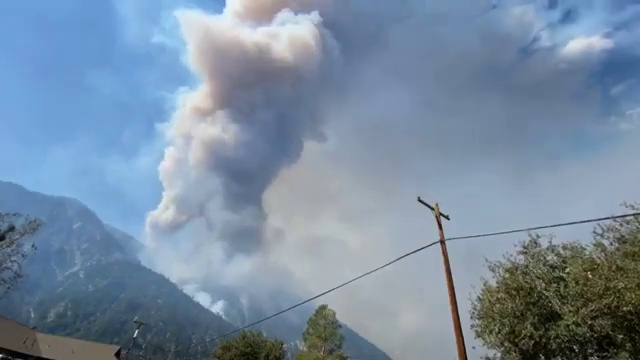
Fire: no
Smoke: yes